Señor Frog's

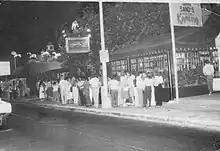
First Señor Frog's Restaurant opened established 1971 in Mazatlan, Mexico

Señor Frog's was founded in 1971 by Jesus Humberto "Chuy" Juarez and Carlos Anderson in Mazatlán, Mexico. The goal was to create a lively and casual dining atmosphere that would appeal to both locals and tourists.